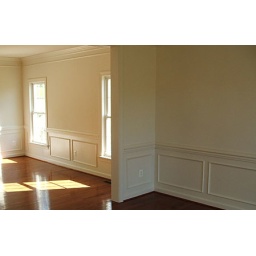
An adjoining dining and living room in a custom home in Prince William County